Larry L. Richman

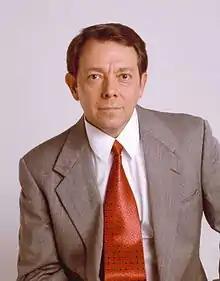
Richman is the author of several books on project management.

Larry L. Richman (born 1955) is a social media expert, Internet strategist, publishing executive, project management trainer, and author of books, book translations, and articles in professional journals and magazines. He is a translator in three languages.